History of the Polish–Lithuanian Commonwealth (1648–1764)

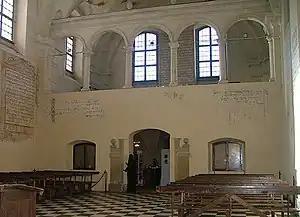
Izaak Synagogue in Kazimierz district of Kraków

The slow rebuilding after 1720 took place unevenly, with some of the largest cities, Warsaw and Danzig (Gdańsk) among them, faring the best, while other like Kraków, reduced to 10 thousand inhabitants, remaining depressed. Most smaller towns suffered badly, except for those in western Greater Poland, where the remarkable ascent of Wschowa took place.